The Ken Murray Show

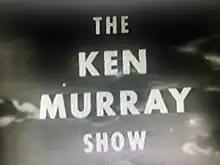
Title screenshot from October 14, 1950 episode.

The Ken Murray Show was an American music and comedy television show on CBS Television hosted by Ken Murray that ran from 1950 to 1953.